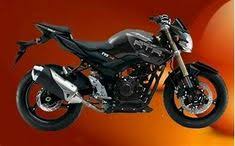
Vehicle type: Motorcycles